Svante Nilsson (regent of Sweden)

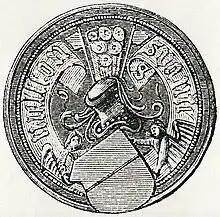
Seal of Svante Nilsson

Svante Nilsson ( 1460 – 2 January 1512) was a Swedish nobleman and regent of Sweden from 1504 to 1512. He was the father of Sten Sture the Younger (1493–1520), who later served as regent of Sweden during the era of the Kalmar Union.